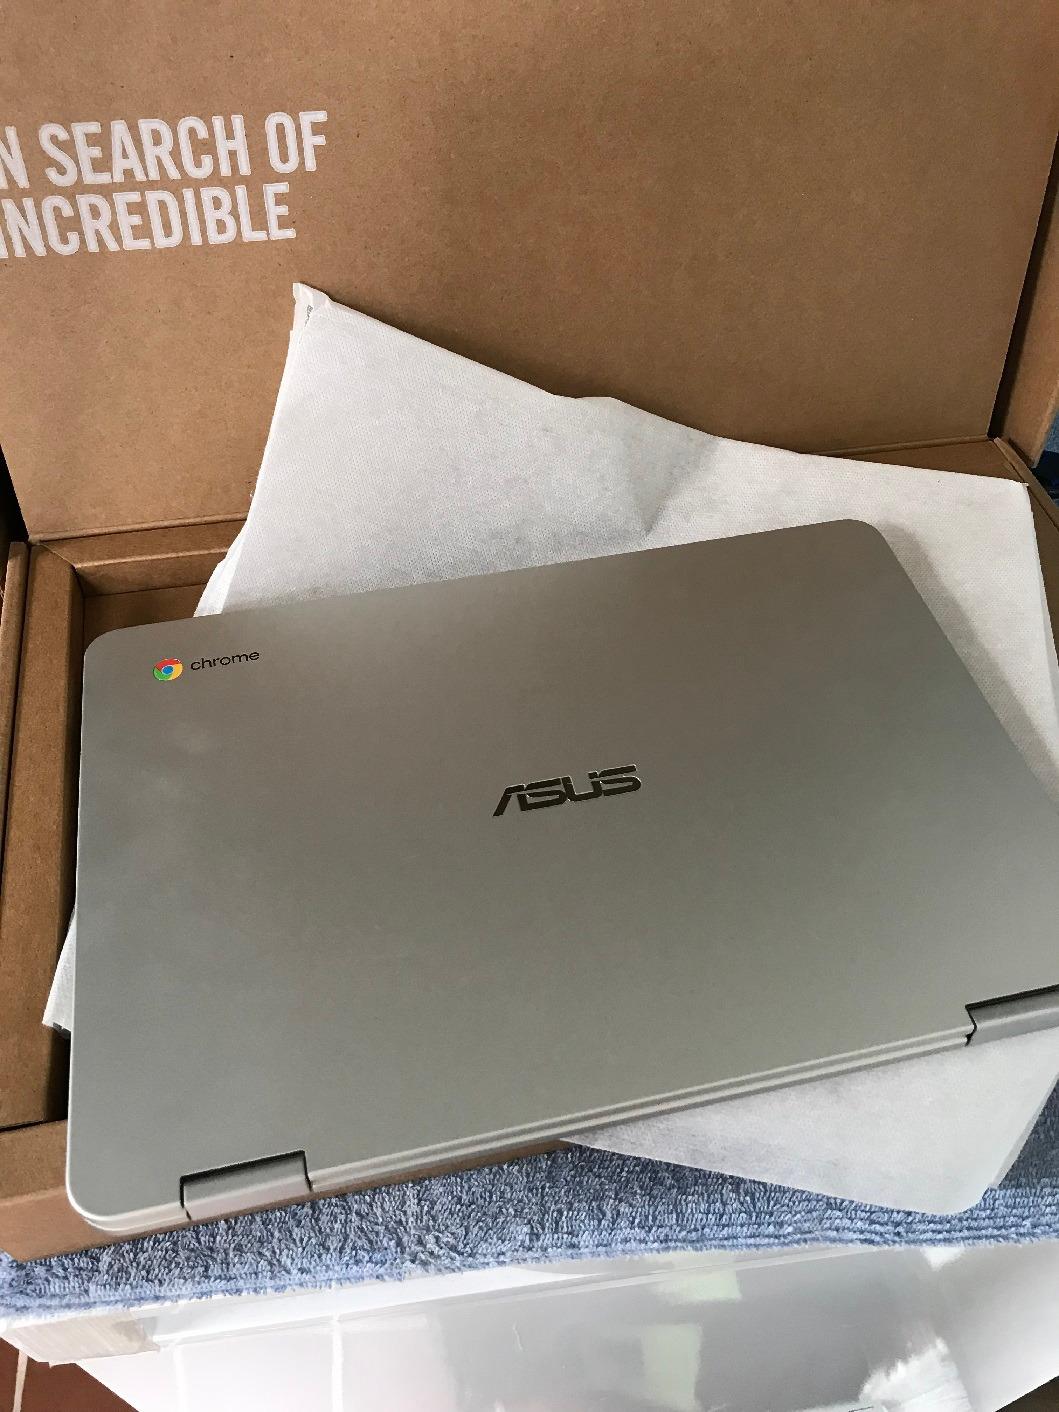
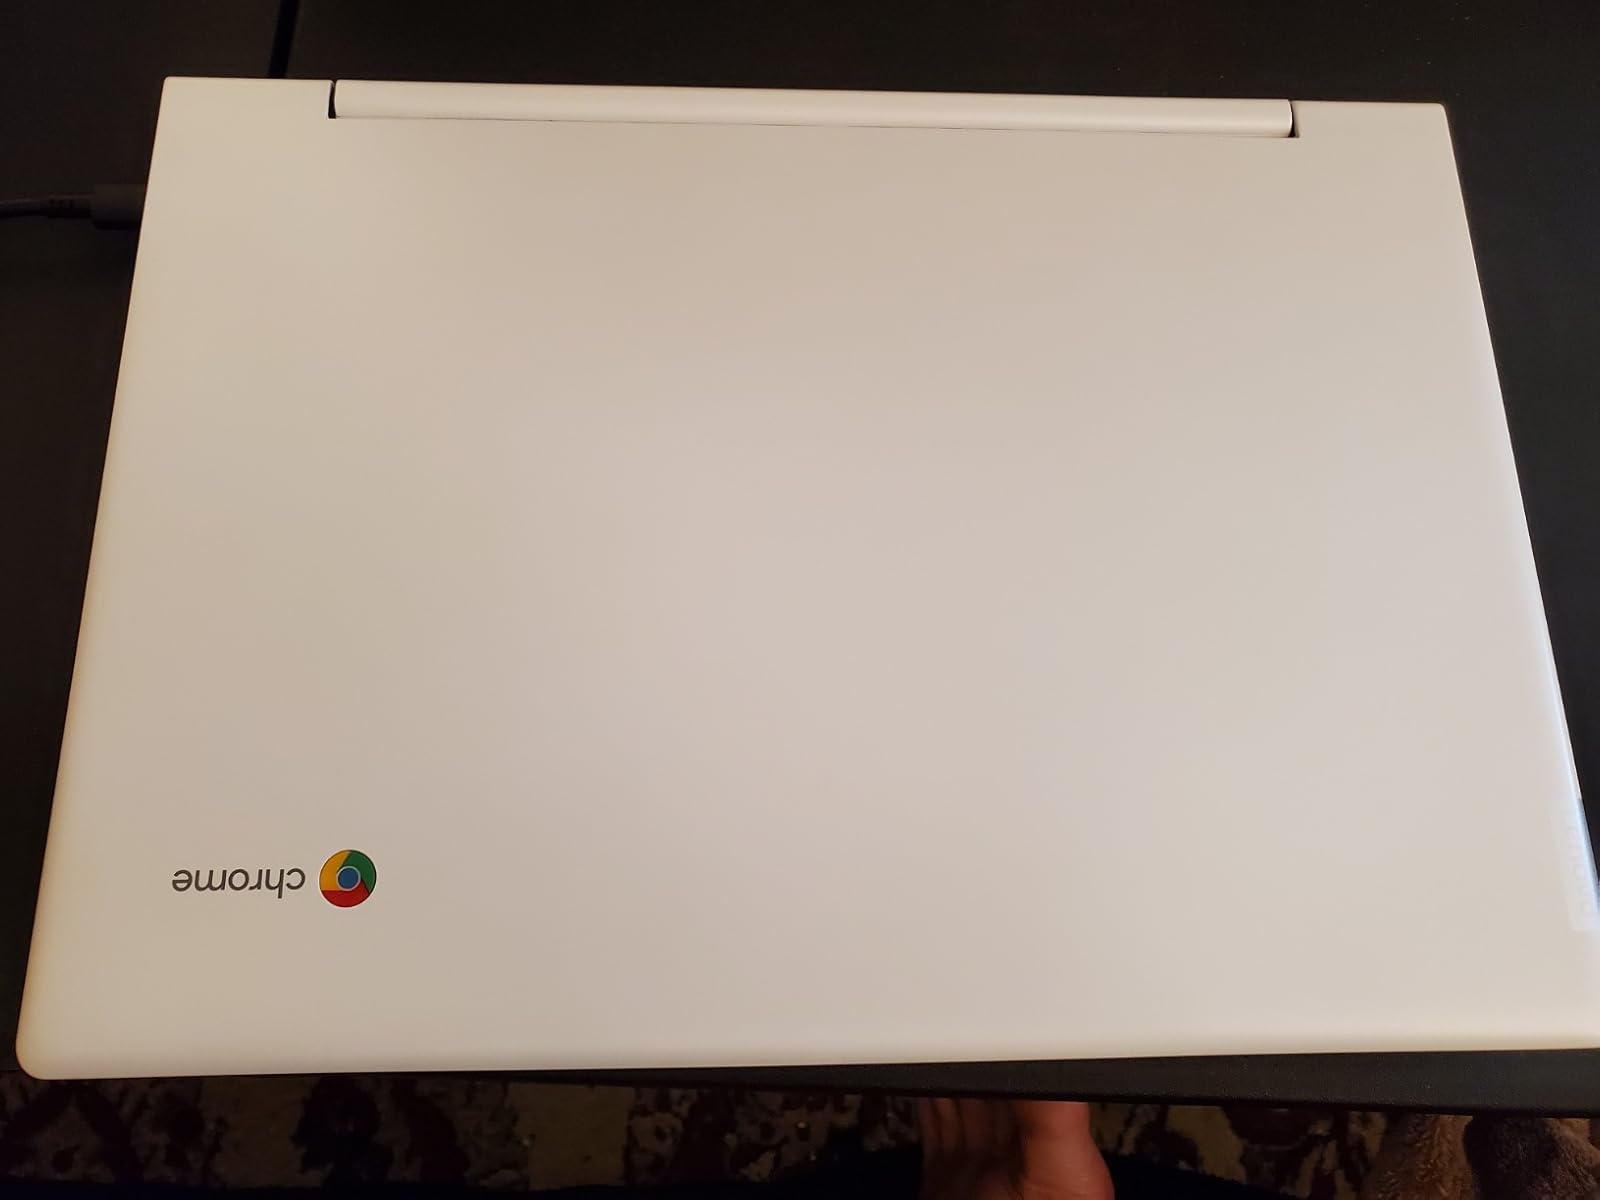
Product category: laptop
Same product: no